Great auk

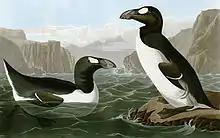
Great Auks by John James Audubon, from "The Birds of America" (1827–1838)

The great auk was found in the cold North Atlantic coastal waters along the coasts of Canada, the northeastern United States, Norway, Greenland, Iceland, the Faroe Islands, Ireland, Great Britain, France, and the Iberian Peninsula. Pleistocene fossils indicate the great auk also inhabited Southern France, Italy, and other coasts of the Mediterranean basin. It was common on the Grand Banks of Newfoundland. In recorded history, the great auk typically did not go farther south than Massachusetts Bay in the winter. Great auk bones have been found as far south as Florida, where it may have been present during four periods: approximately 1000 BC and 1000 AD, as well as during the fifteenth century and the seventeenth century. It has been suggested that some of the bones discovered in Florida may be the result of aboriginal trading. In the eastern Atlantic, the southernmost records of this species are two isolated bones, one from Madeira and another from the Neolithic site of El Harhoura 2 in Morocco.